Stolperstein

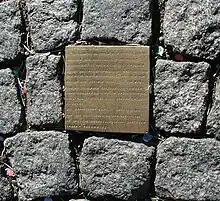
The very first , set on 16 December 1992 in front of Cologne City Hall, with Heinrich Himmler's order for the initiation of deportations

Research about future locations is usually done by local school children and their teachers, victims' relatives, or local history organizations. The database of Yad Vashem in Jerusalem and the online database of the Mapping the Lives publication of the 1939 Germany Minority Census are used to search for names and residential addresses of Nazi victims.